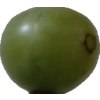
Label: grape